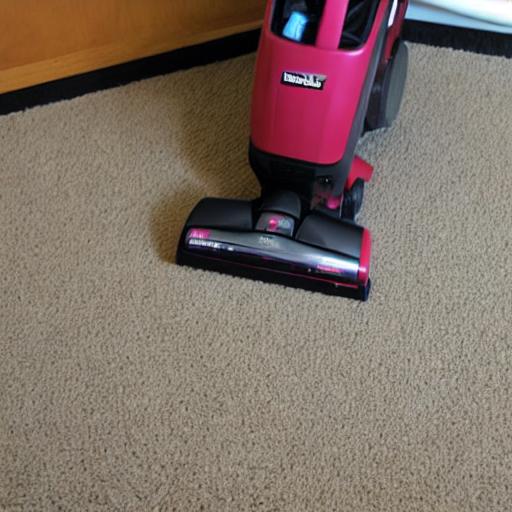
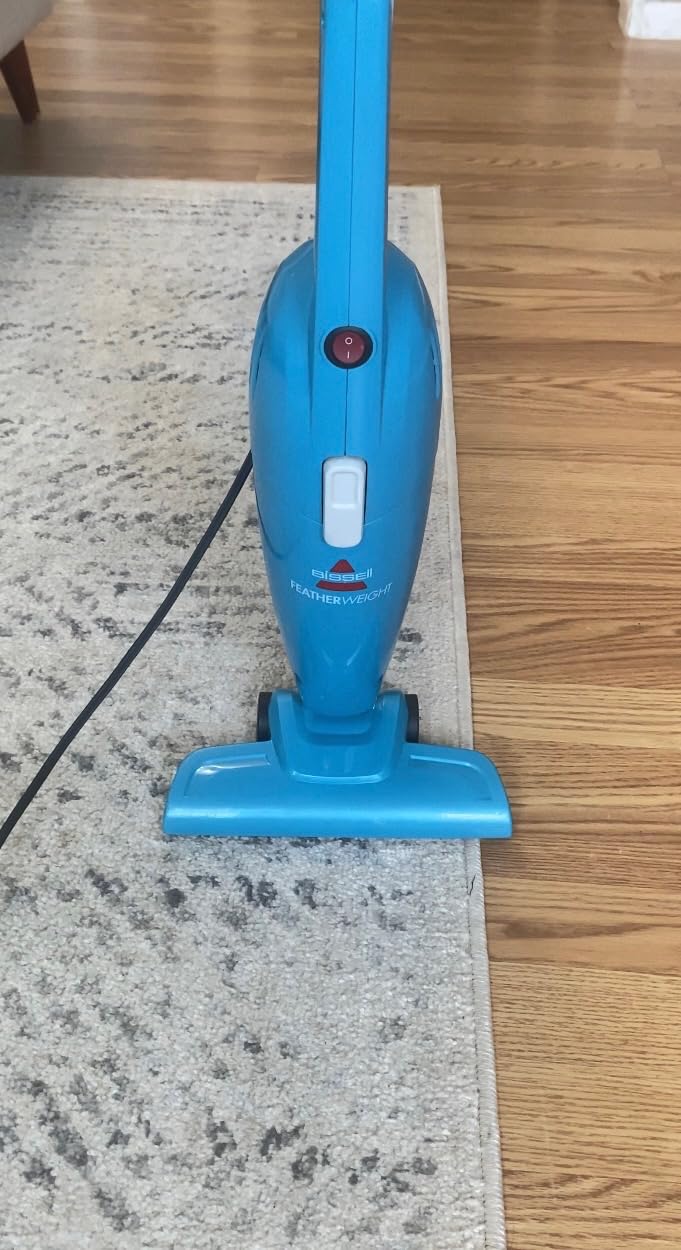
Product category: items_vacuum
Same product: no